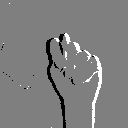
ASL letter: t